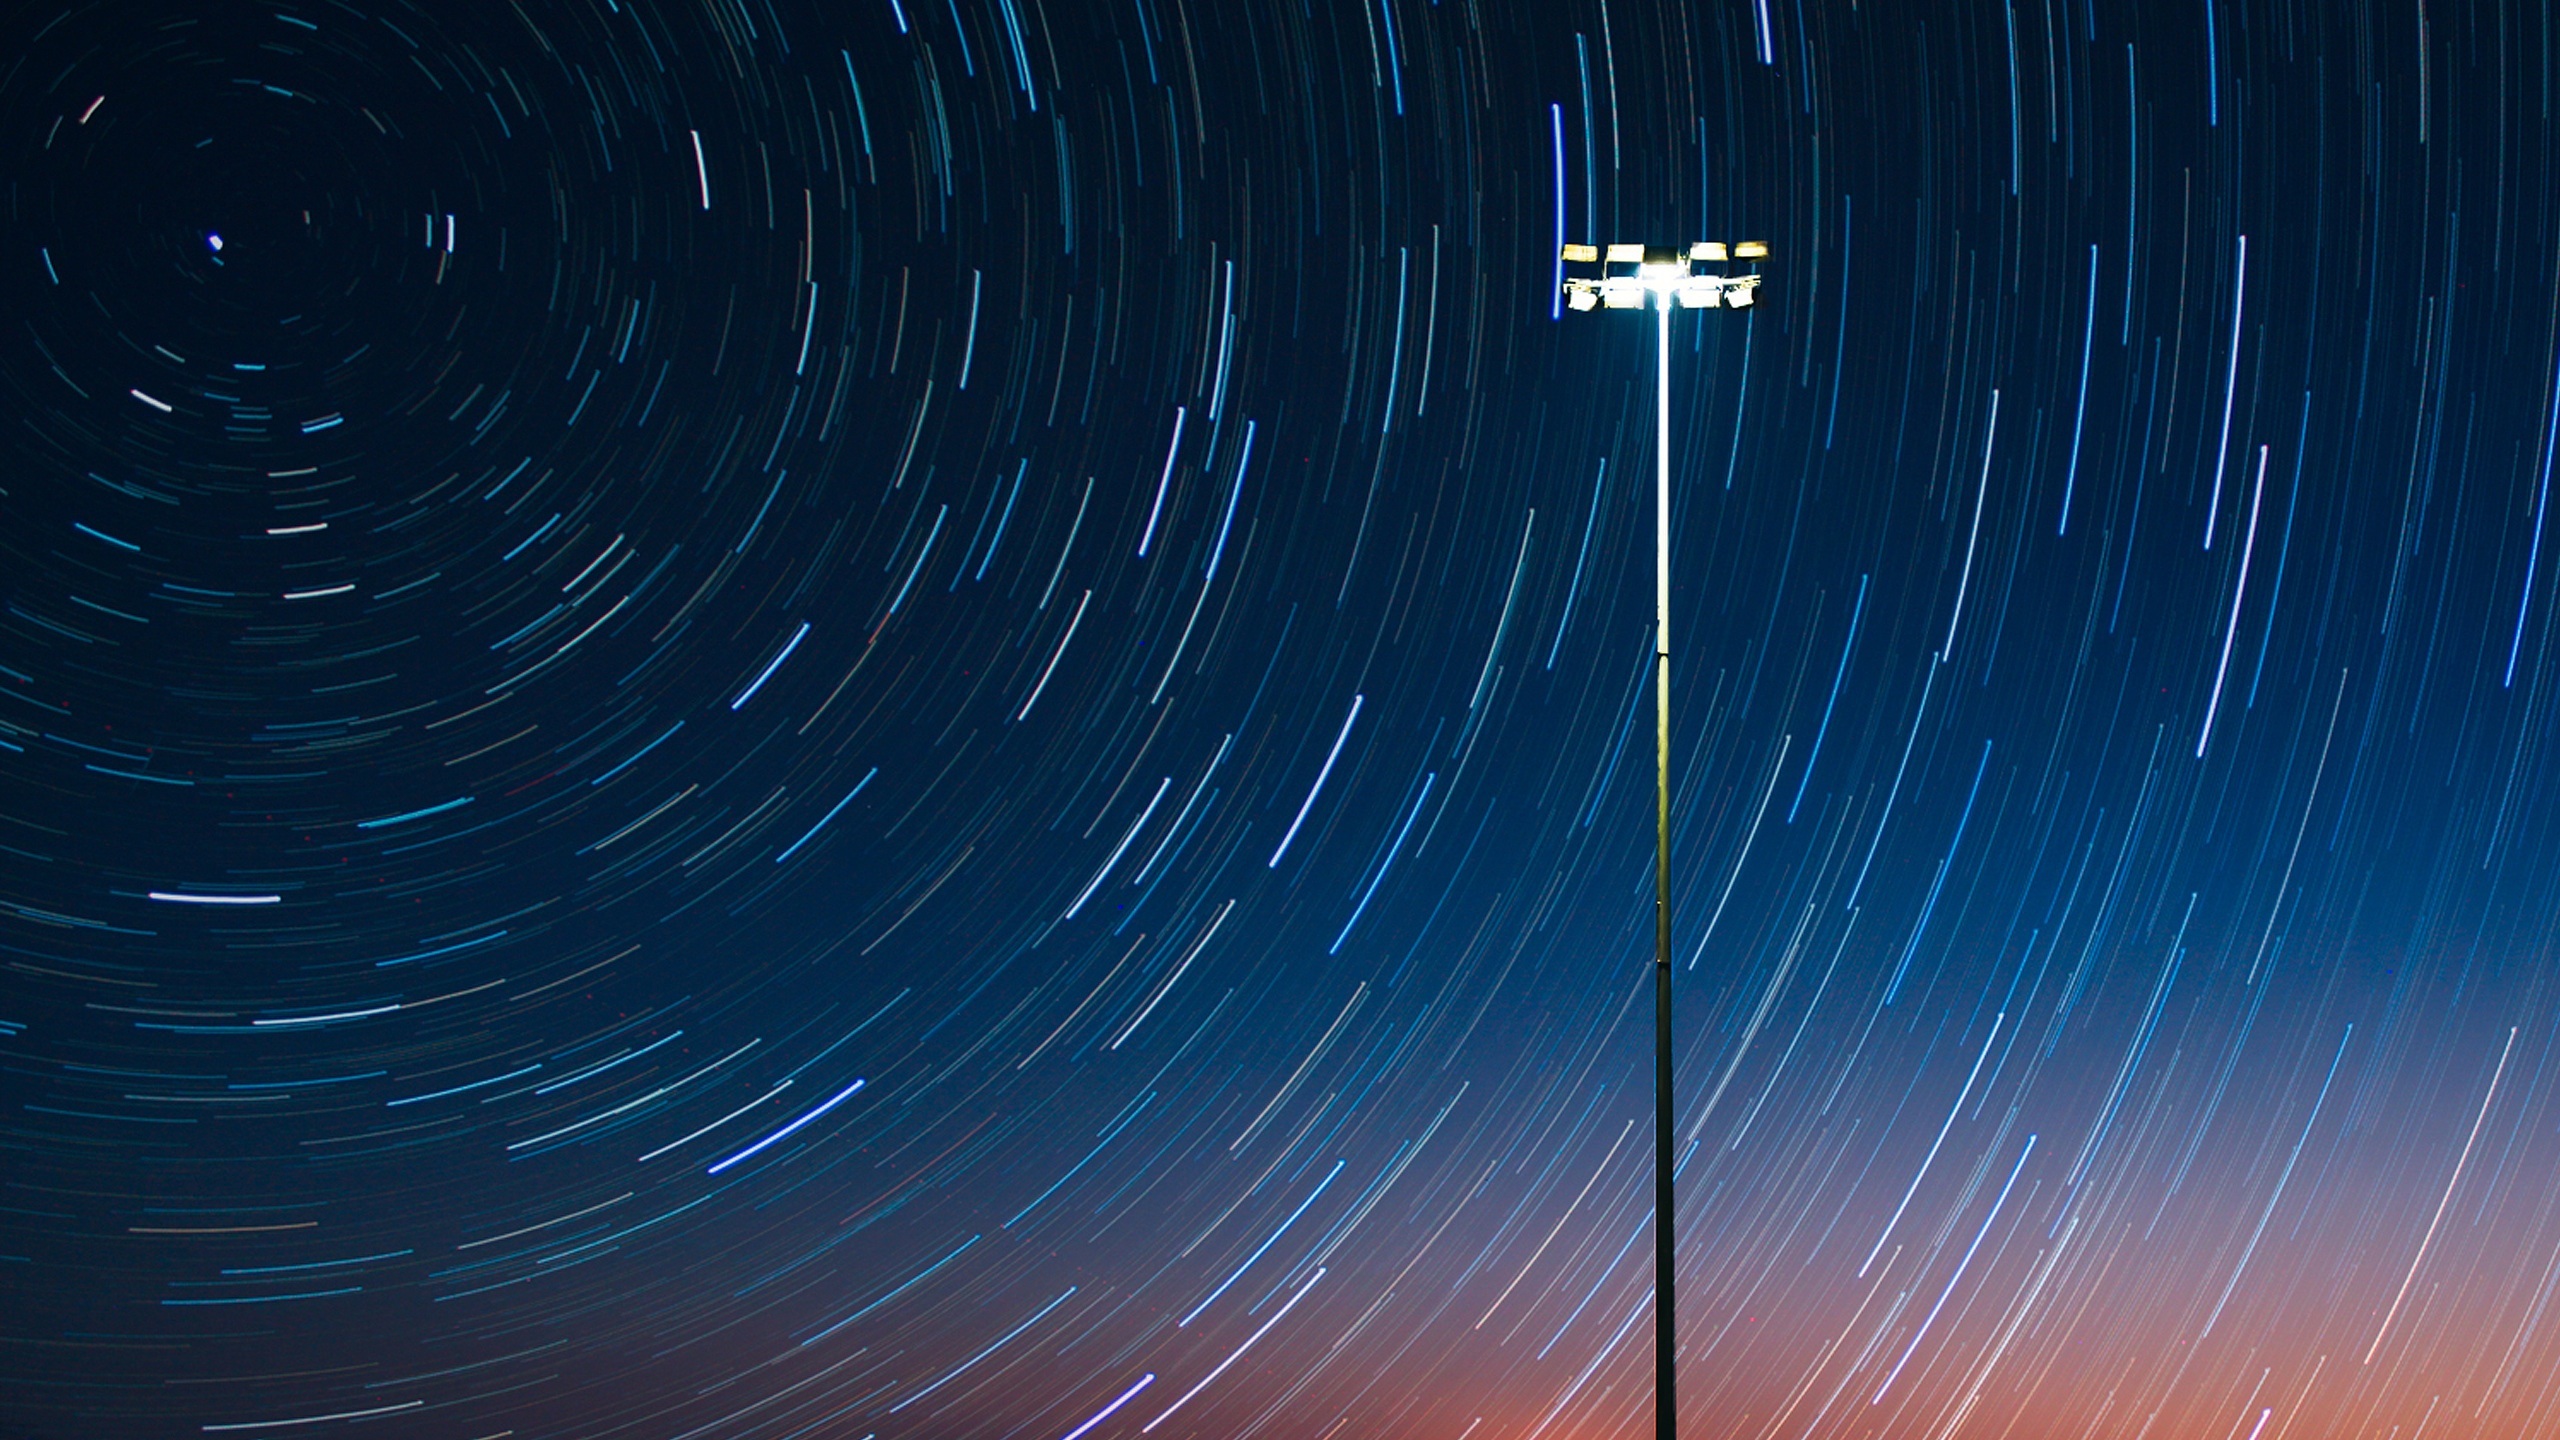
light, post, sky, night, star, wave, atmosphere, line, lamp post, lamp, circle, outer space, astronomy, stars, universe, screenshot, astronomical object, stars night, computer wallpaper